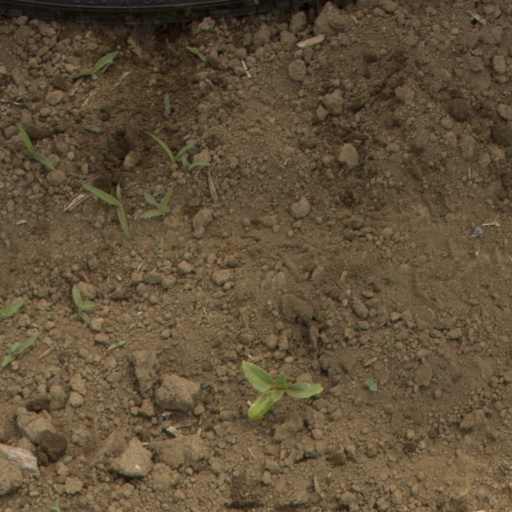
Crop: Jerusalem artichoke